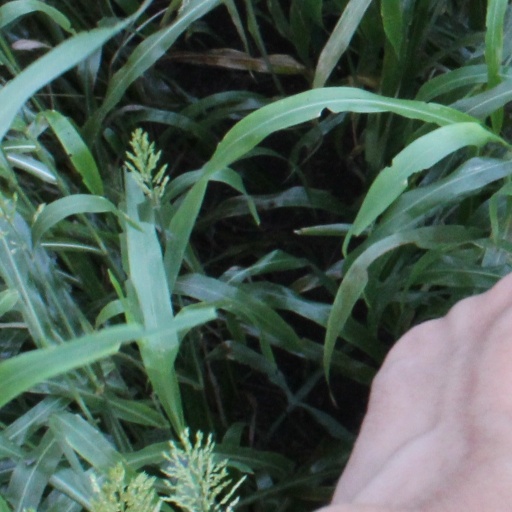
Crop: sorghum